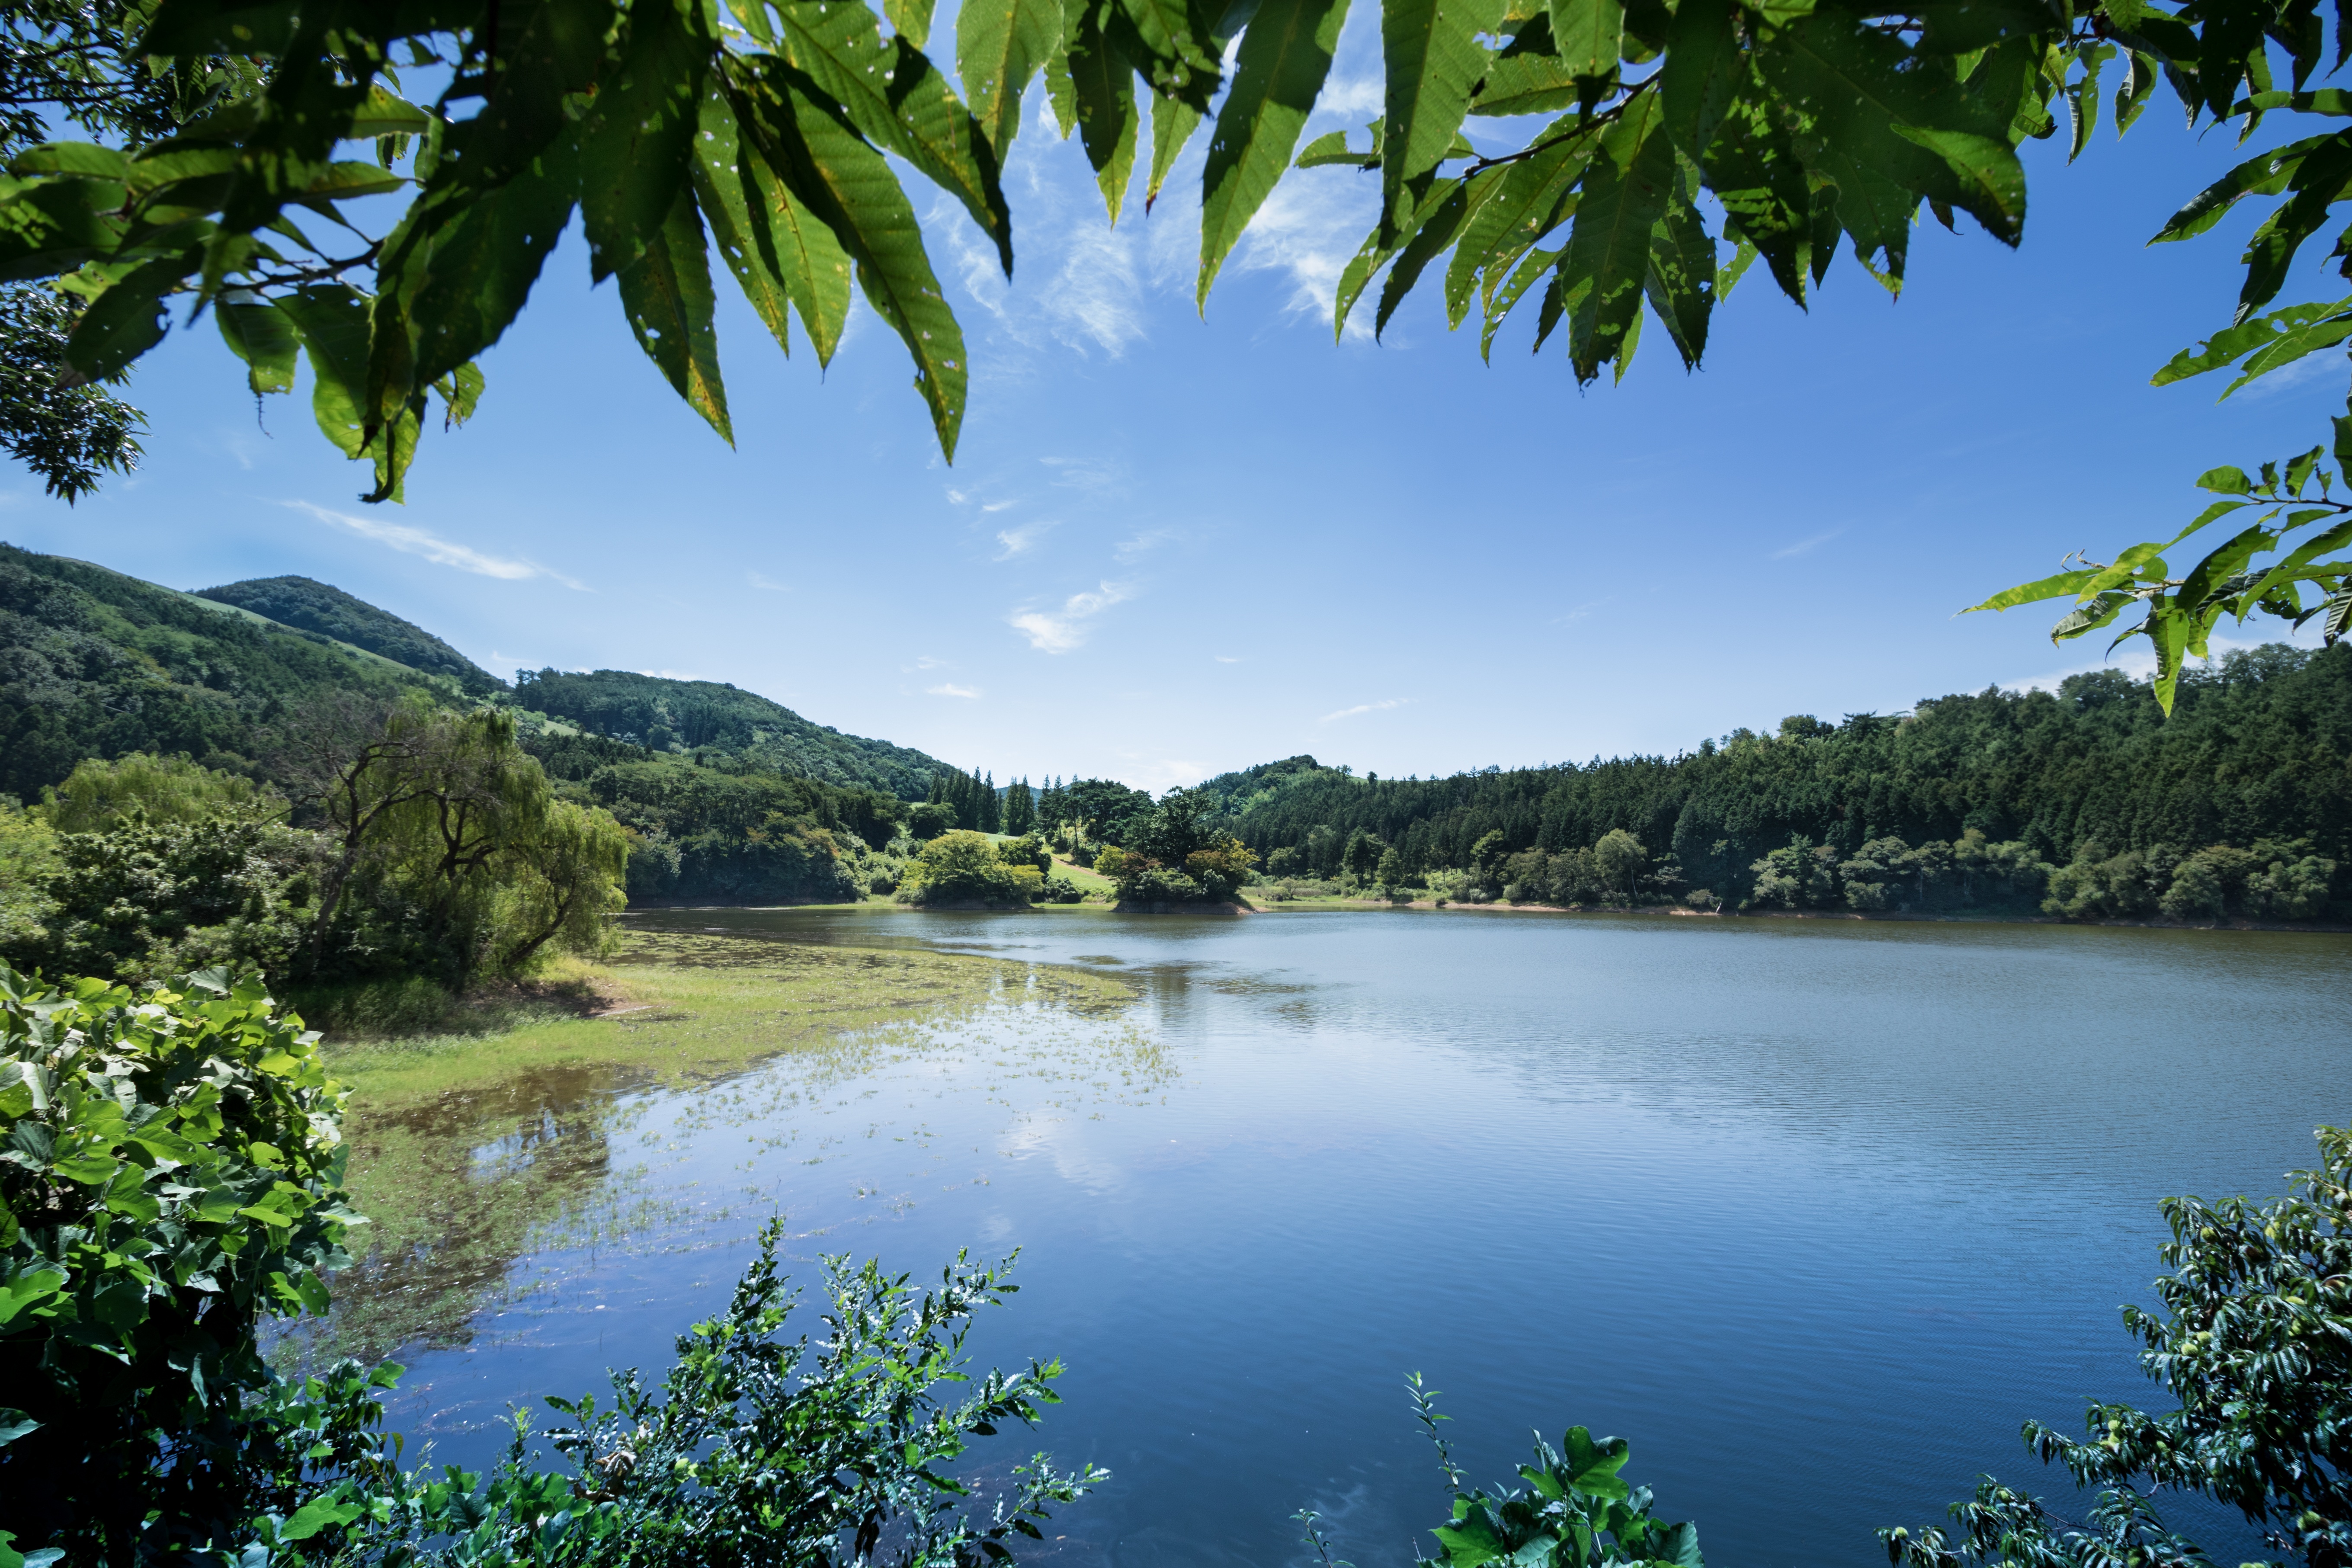
landscape, tree, water, nature, flower, lake, river, travel, pond, spring, green, reflection, jungle, scenery, reservoir, body of water, republic of korea, for business, geographical feature, sky and lake